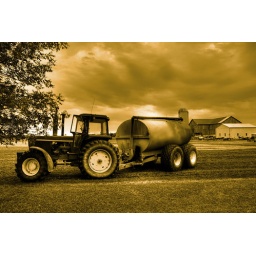
Tractor against a dramatic sky on a green field